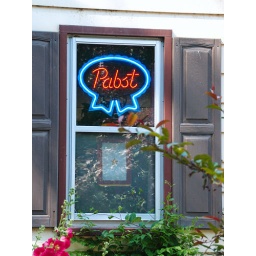
A neon Pabst beer sign in the window of Wally's and Bee's Tavern on Friese Lake in Hubertus, WI.